Caballo prieto azabache (film)

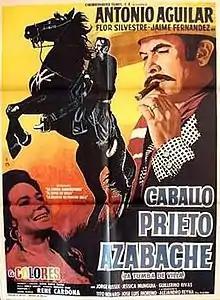
Theatrical release poster

Caballo prieto azabache (La tumba de Villa) is a 1968 Mexican historical drama film starring Antonio Aguilar, Flor Silvestre, and Jaime Fernández. It focuses on a horse breeder named Jesús who is set on buying a horse known as "Caballo prieto" (dark horse) and pursuing a relationship with a singer named Genoveva Alarios. With he and Genoveva eventually recruited as spies for the revolutionary leader Pancho Villa. The film was successful at the box-office and stayed in theaters for a surprising nine weeks.